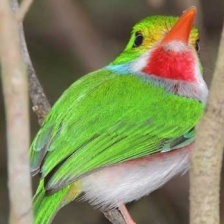
Species: CUBAN TODY
Scientific name: TODUS MULTICOLOR